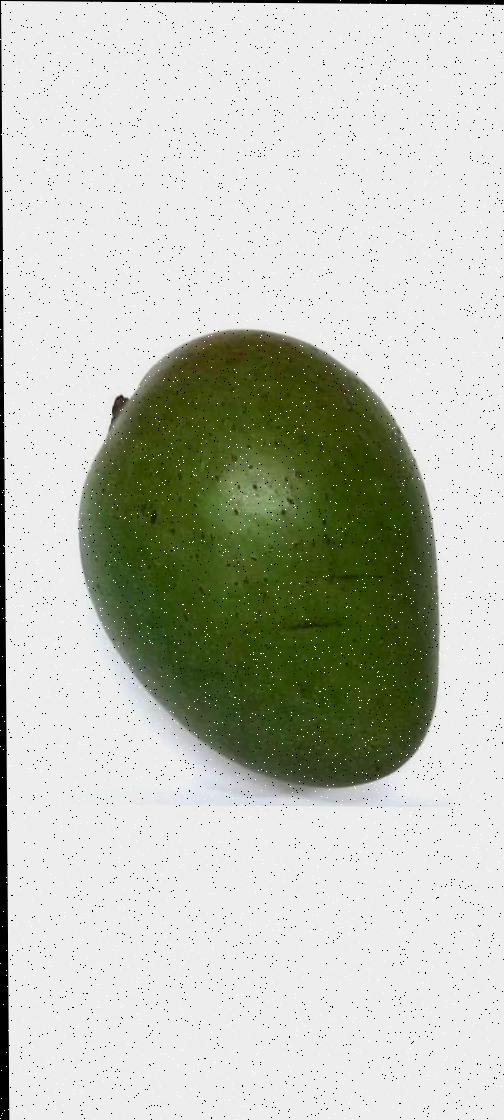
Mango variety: Ashshina Zhinuk